NOAAS Rainier

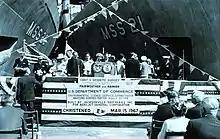
Christening of USC&GS "Fairweather" and "Rainier" in 1967

"Rainier" was delivered to the Coast and Geodetic Survey in April 1968, and commissioned on 2 October 1968 as USC&GS "Rainier" (MSS 21) in a joint ceremony with her sister ship USC&GS "Fairweather" at the Pacific Marine Center in Seattle, Washington. The principal speaker at the ceremony was Senator Warren G. Magnuson. When NOAA was formed on 3 October 1970 and took over the Coast and Geodetic Surveys assets, she became a part of the NOAA fleet as NOAAS "Rainier" (S 221).